Little Diomede Island

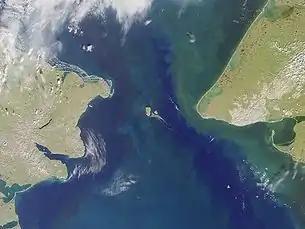
Satellite image of the Bering Strait; Little Diomede Island can be clearly seen in the middle of the strait, to the right of Big Diomede

Little Diomede Island is located about west of mainland Alaska, in the middle of the Bering Strait. It is only from the International Date Line and about from the Russian island of Big Diomede. According to the United States Census Bureau, the island has a total area of , all of it land. On the western shore of the island is the village of Diomede, also known as "Iŋaliq". The highest point on Little Diomede Island is (about halfway along the west coast, about south-east of the village, facing the southern tip of Big Diomede). The island has very scant vegetation.